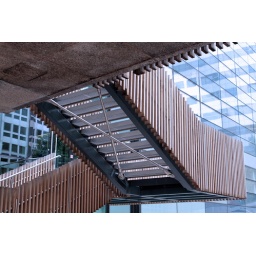
an interesting staircase outside of a glass building in london city center.